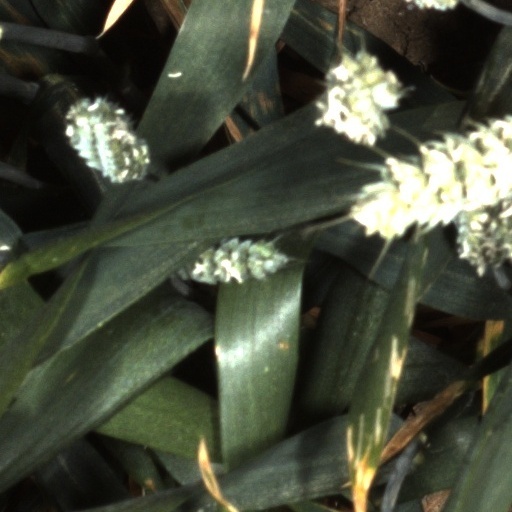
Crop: wheat